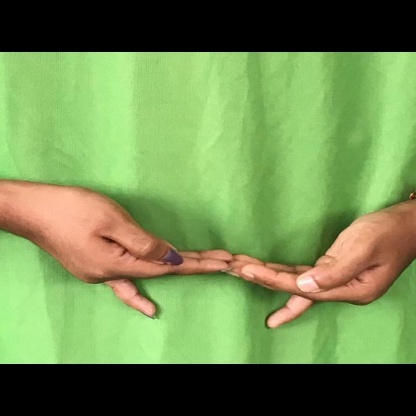
Mudra: Khatva